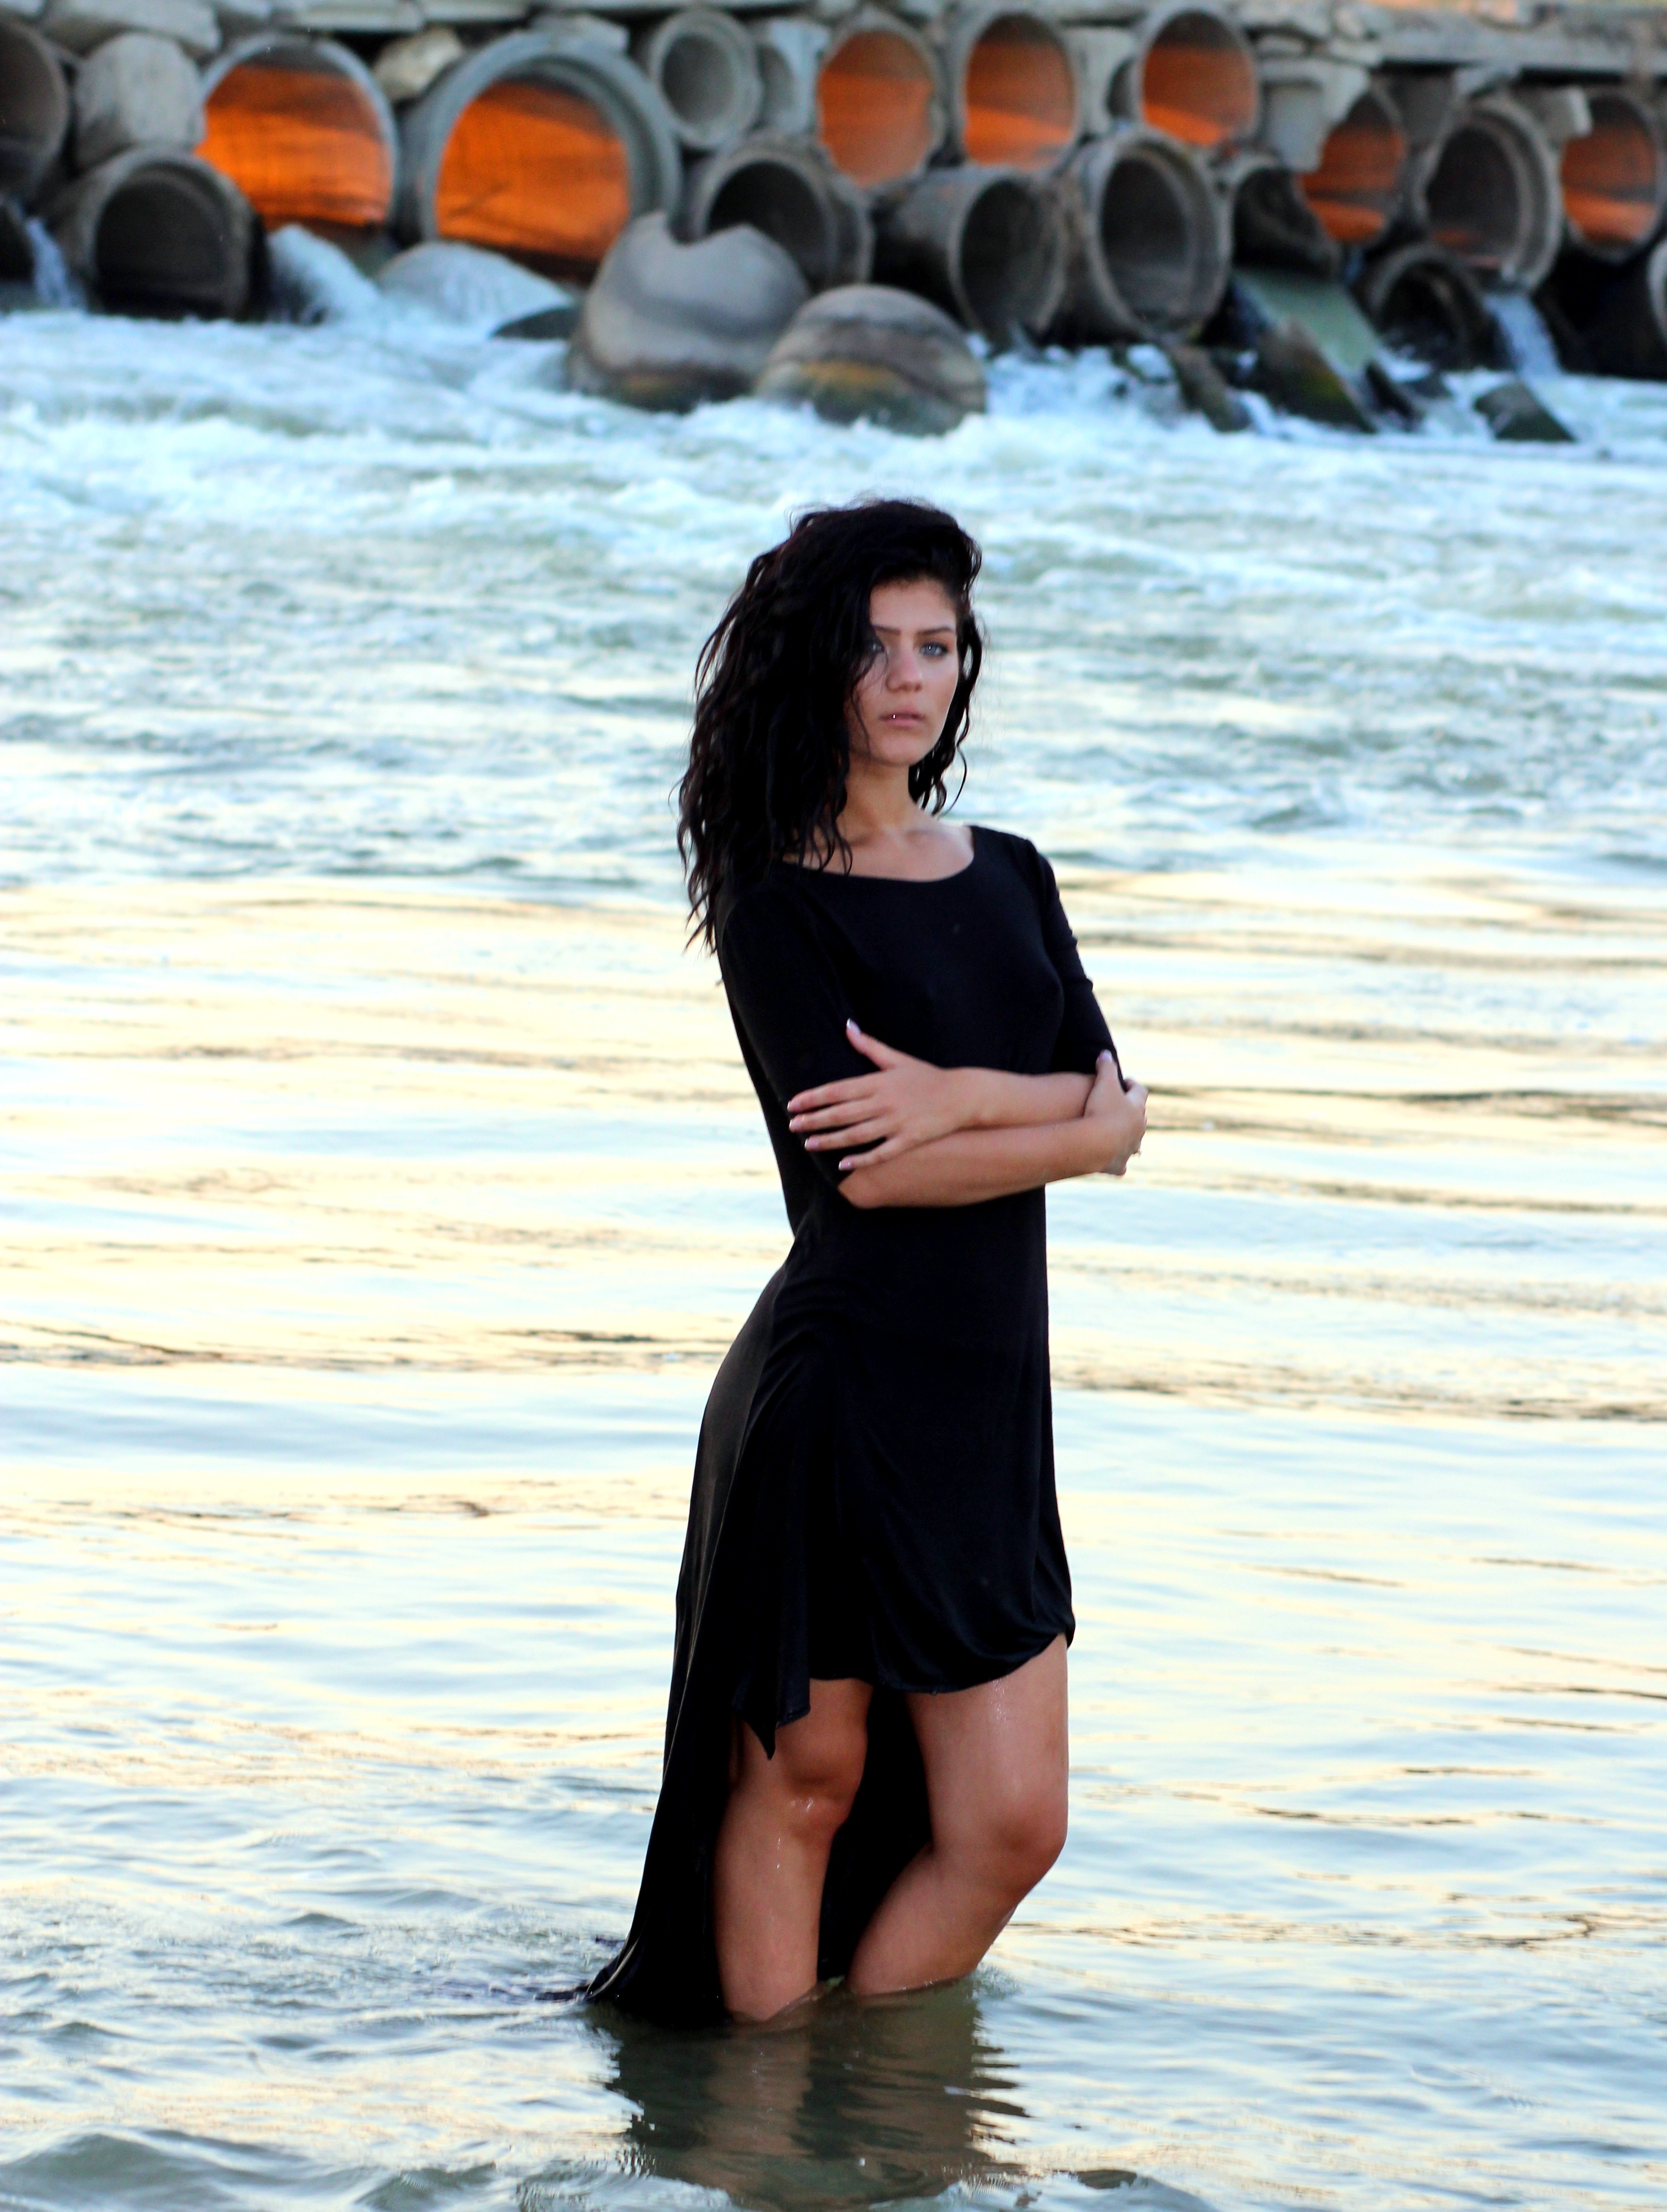
sea, water, person, girl, woman, photography, vacation, leg, model, spring, fashion, lady, season, waves, dress, photograph, beauty, beautiful, interaction, abdomen, photo shoot, portrait photography, human positions